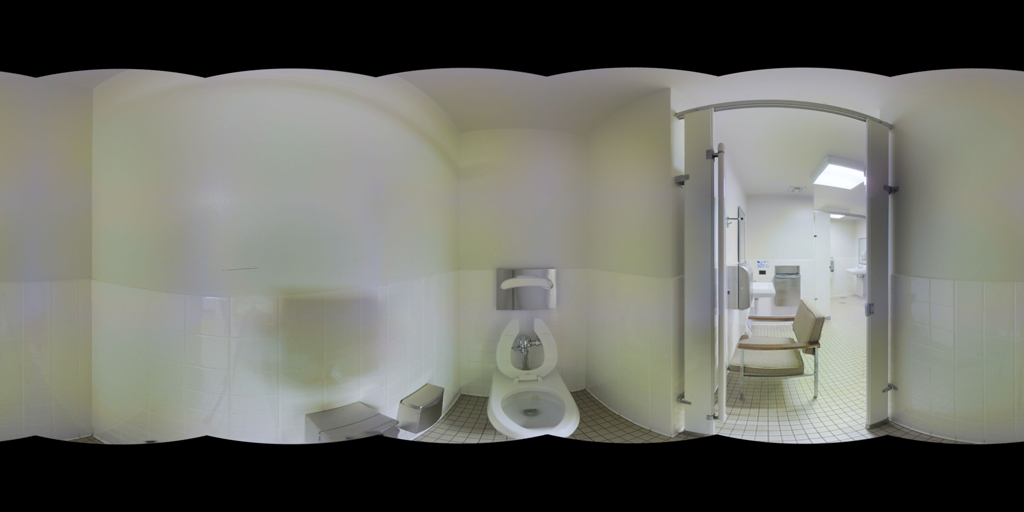
Referred object: the white toilet

Referred object: turn slightly right to see the toilet bowl

Referred object: the chair opposite the toilet